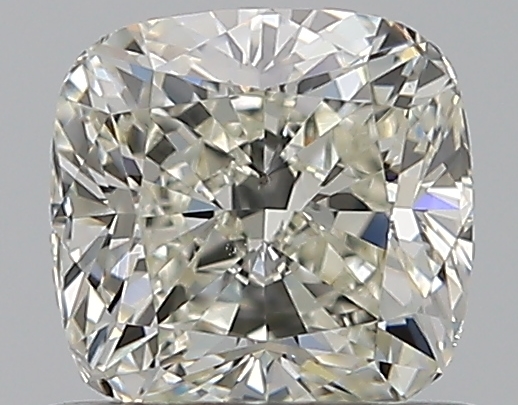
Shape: cushion
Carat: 0.7
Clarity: VS2
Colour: K
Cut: EX
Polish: EX
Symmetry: VG
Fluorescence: F
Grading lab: GIA
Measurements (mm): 5.09 x 4.94 x 3.38